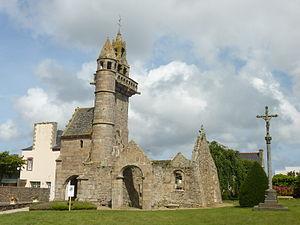
Henvic
L'ancienne église Saint-Maudez-et-Sainte-Juvette est une ancienne église paroissiale située à Henvic, dans le Finistère, en France.
Cet article recense une partie des monuments historiques du Finistère, en France.
La liste des églises du Finistère recense de la manière la plus complète possible les églises, cathédrales et basiliques situées dans le département français du Finistère.